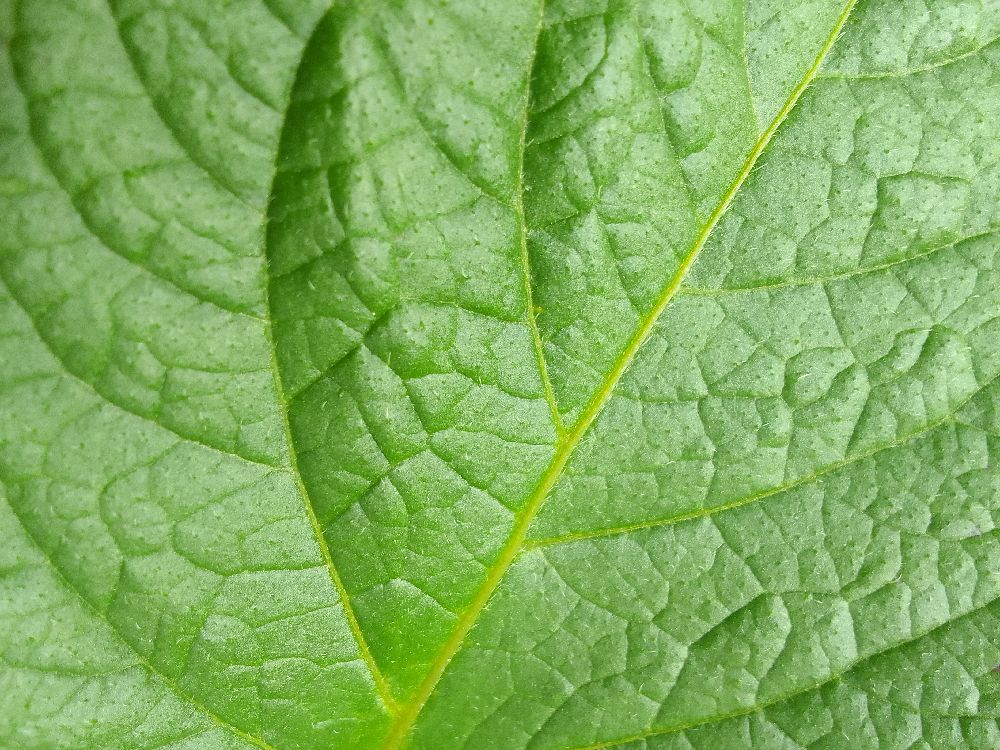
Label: Healthy